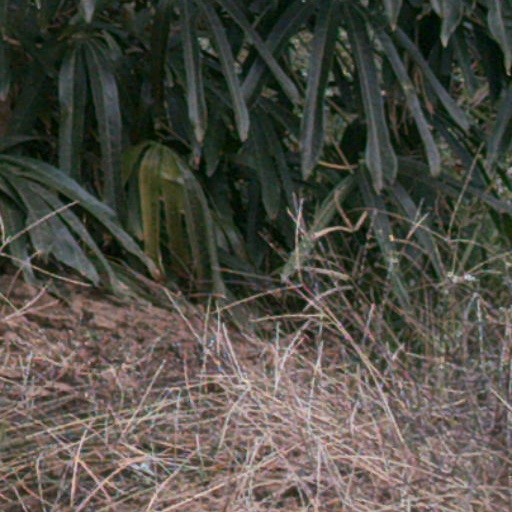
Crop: cassava